Mandi (footballer)

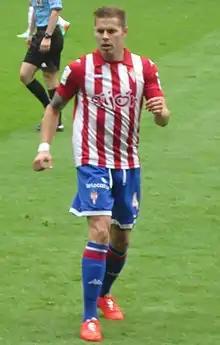
Mandi in action for Sporting Gijón in 2014

Armando Sosa Peña (born 1 March 1989), known as Mandi, is a Spanish professional footballer who plays as a defensive midfielder.